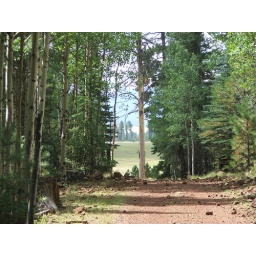
A road in the white mountains